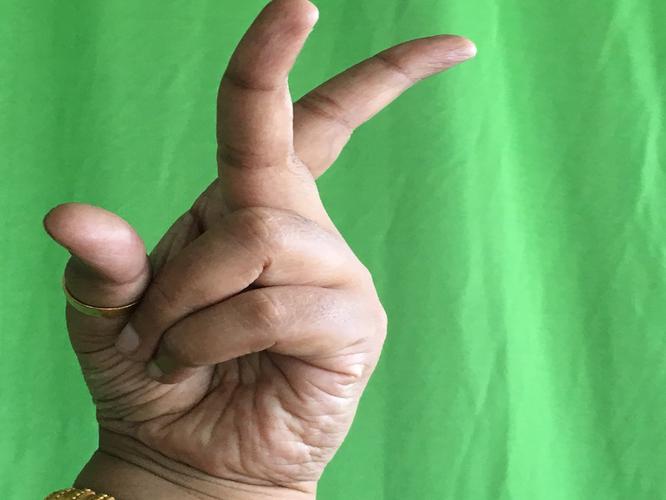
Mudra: Katrimukha
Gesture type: single_hand